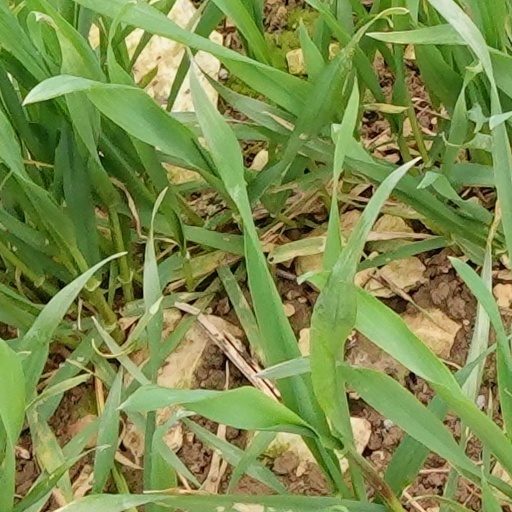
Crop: wheat